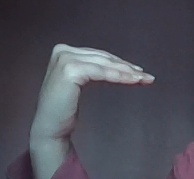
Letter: haa